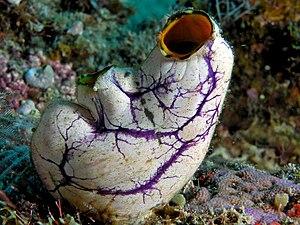
Les Ascidies sont une classe d'animaux marins du sous-embranchement des tuniciers.
Polycarpa est un genre d'ascidies de la famille des Styelidae.
Les Styelidae sont une famille d'ascidies de l'ordre des Pleurogona.